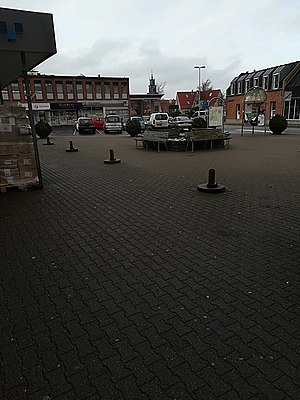
Vejgaard
Vejgaard Torv
Vejgaard er en bydel i Aalborg. Bydelen ligger ca. tre kilometer sydøst for Aalborg Centrum. Arealet er 6 km² og der bor 14.160 indbyggere.